North Salem, Indiana

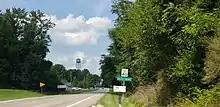
North Salem sign and water tower

North Salem is a town in Eel River Township, Hendricks County, Indiana, United States. The population was 464 at the 2020 Census.